Laker Line

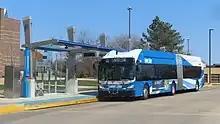
Laker Line bus at Kirkhof Center station, the route's western terminus

The Laker Line is a bus service in the Grand Rapids metropolitan area of Michigan, operated by The Rapid. The Laker Line connects three campuses of Grand Valley State University: the main campus in Allendale and two satellite campuses in Downtown Grand Rapids. The service is named after the GVSU athletic teams, and funded primarily by the university. The Laker Line is free to ride for GVSU students and employees, and is open to the general public with the payment of regular The Rapid bus fares.